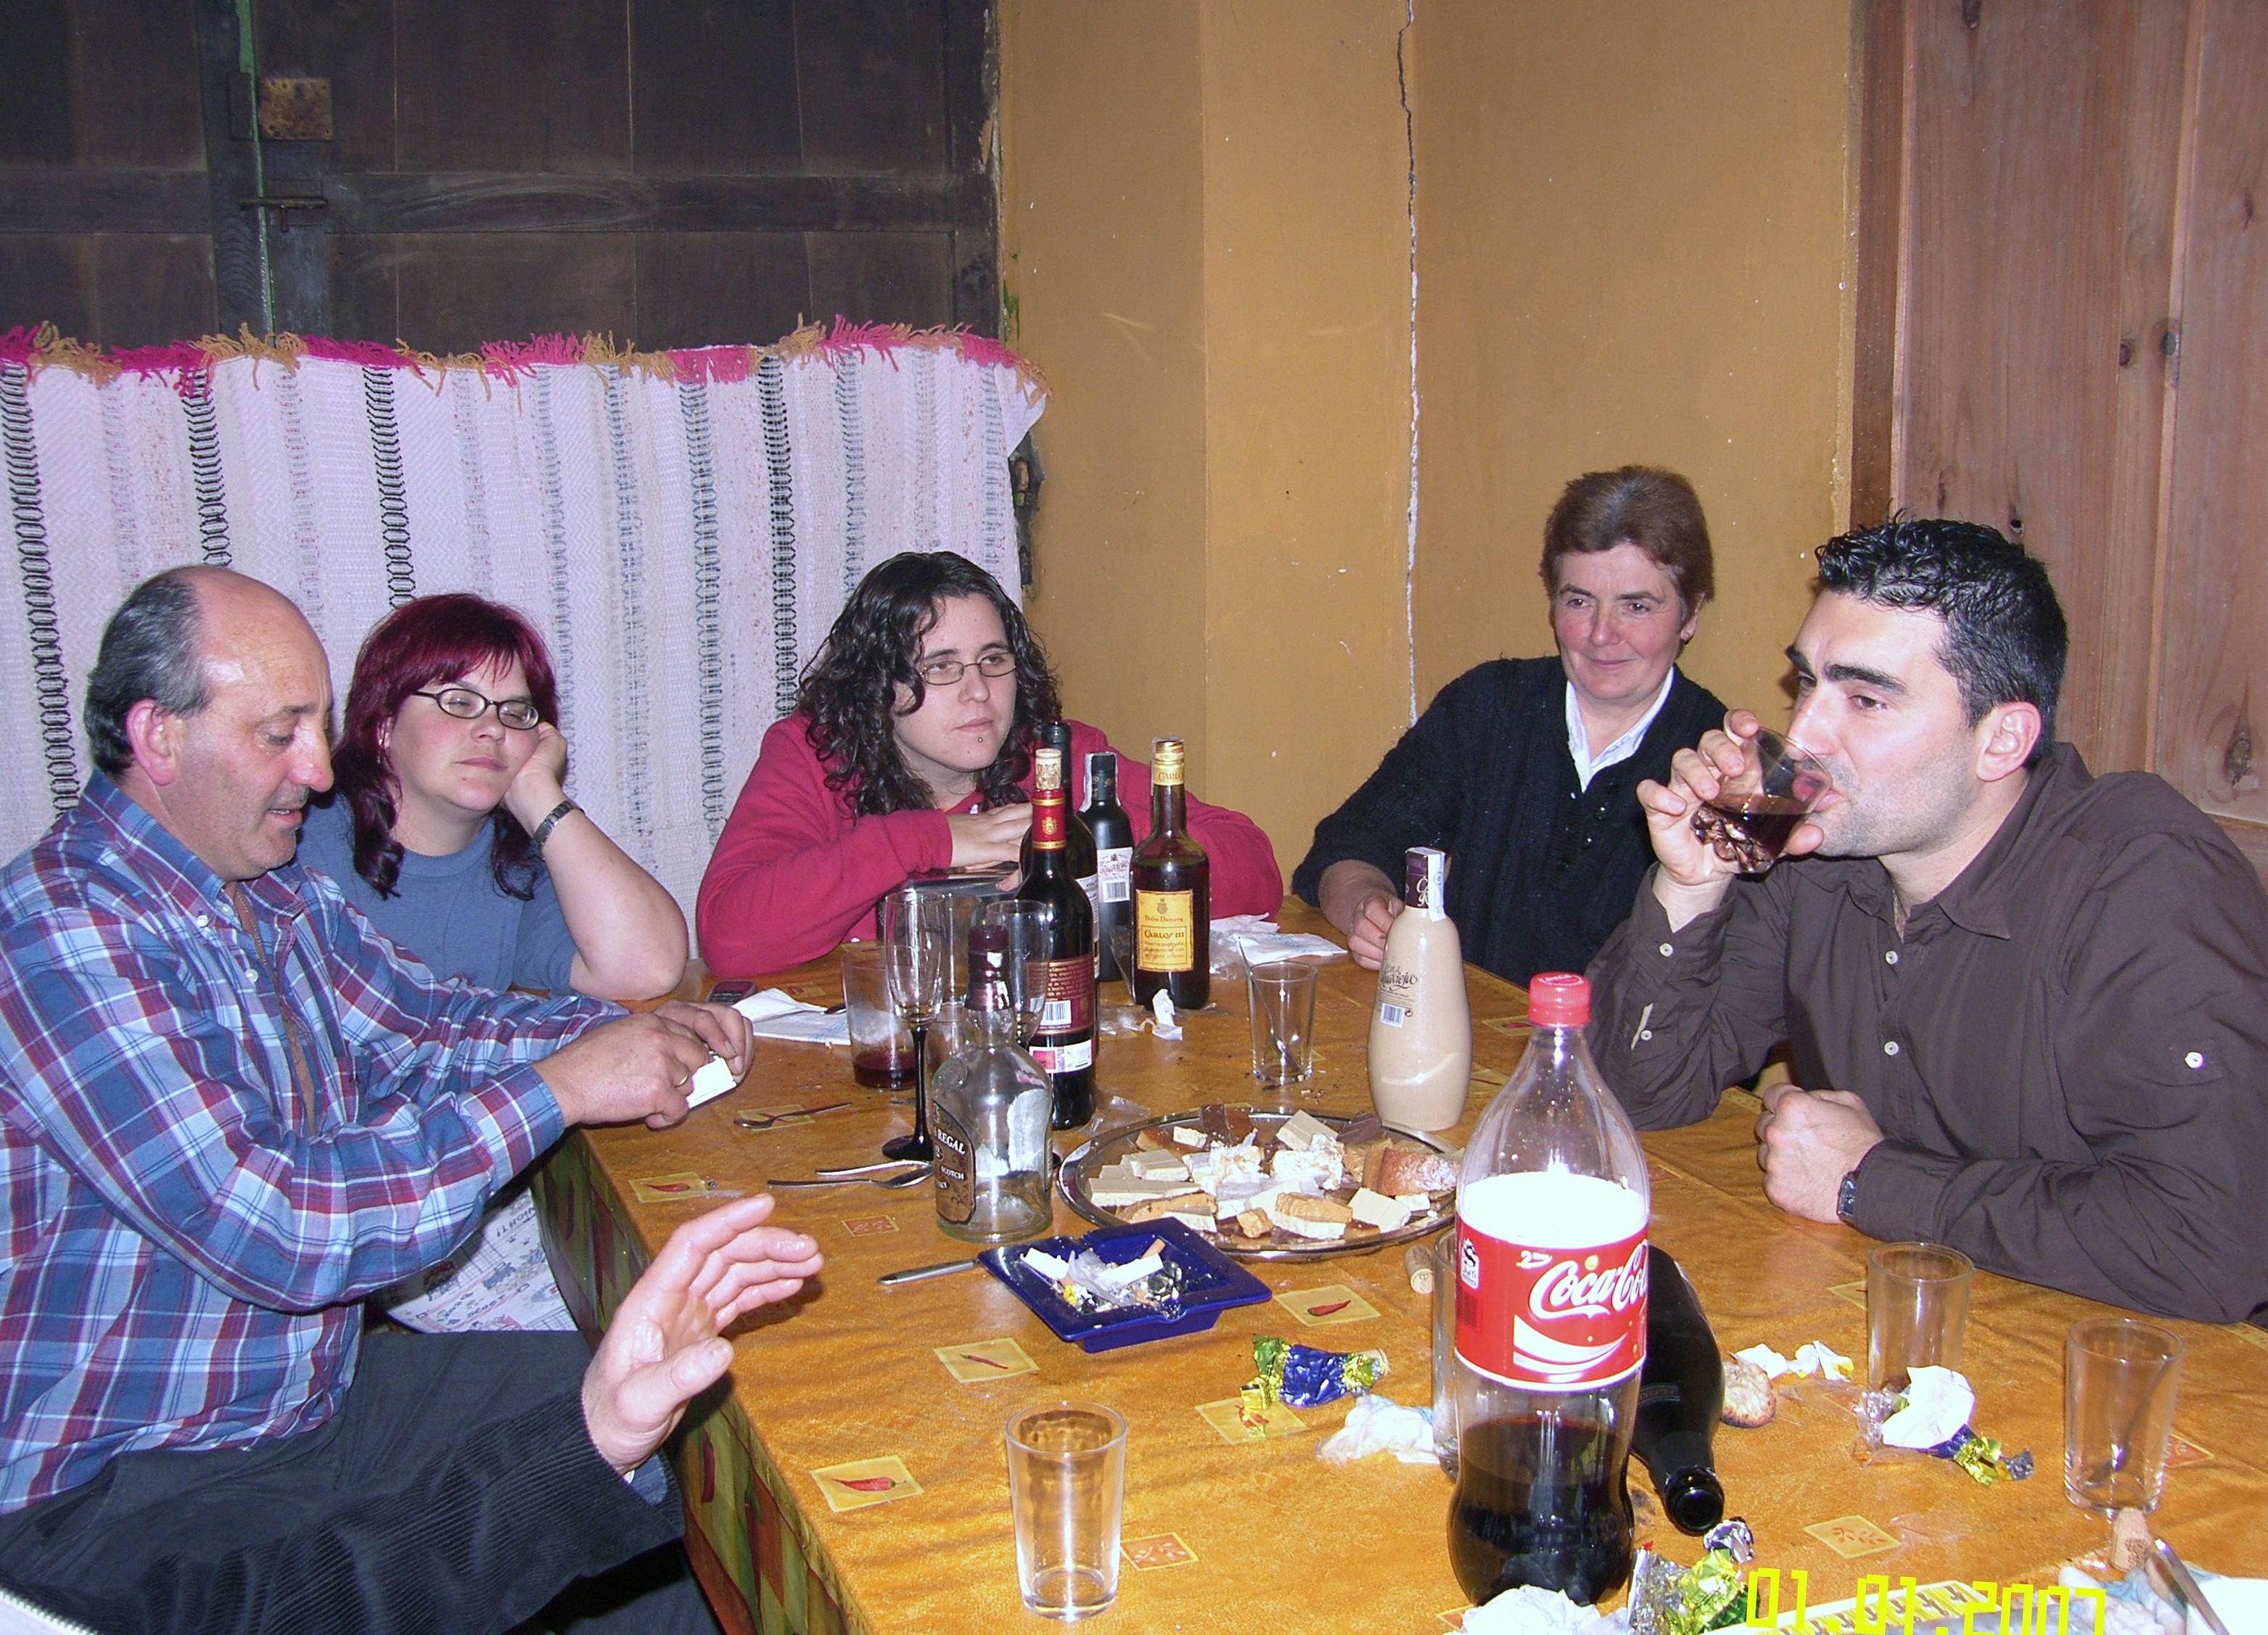
meal, lunch, family, friends, dinner, party, ggl1